Harry Gottsacker

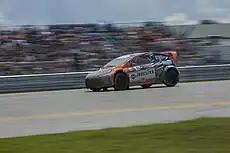
Gottsacker's GRC Lites car in 2016.

For 2016, Gottsacker embarked upon a part-time campaign in the Global Rallycross Championship, driving in the GRC Lites class for PMG Rallysport. In his rookie season, he registered five starts and a best finish of 5th, at both the Fair Park and Marine Corps Air Station New River events. Gottsacker ended the season 13th in the points classification, level on points with teammate Parker Chase.